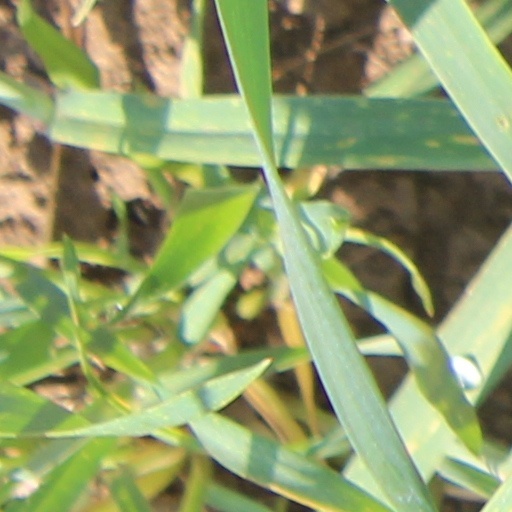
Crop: wheat